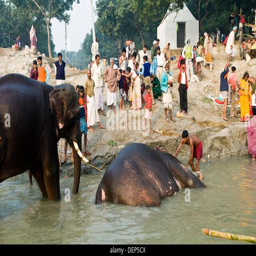
elephants bathing in the river .